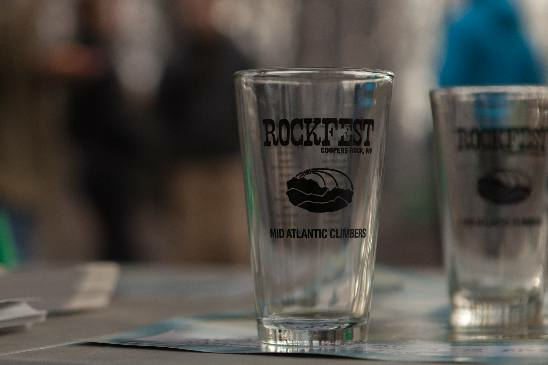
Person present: No